Osmia caerulescens

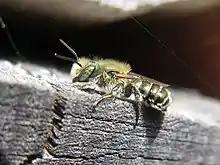
male

Females of "Osmia caerulescens" are 10–11 mm in length, dark blue-black in color, with a metallic sheen, and sparsely covered with brown hairs with those on the abdomen forming a narrow, dense, flattened band on the hind margin of each of the segments. The dense brush of pollen-collecting scopae on the underside of the abdomen is jet black. The males are slightly smaller, 9mm, more slender in build, distinctly metallic green and clothed with pale hairs.